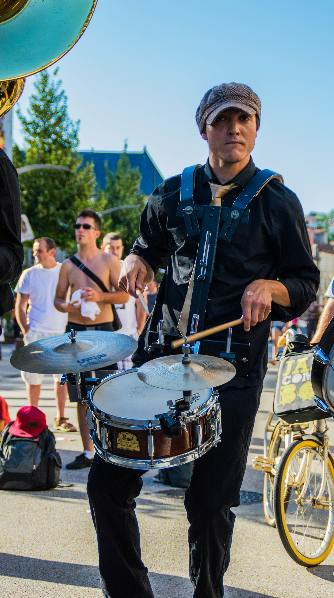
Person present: Yes